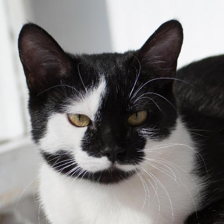
Label: animals